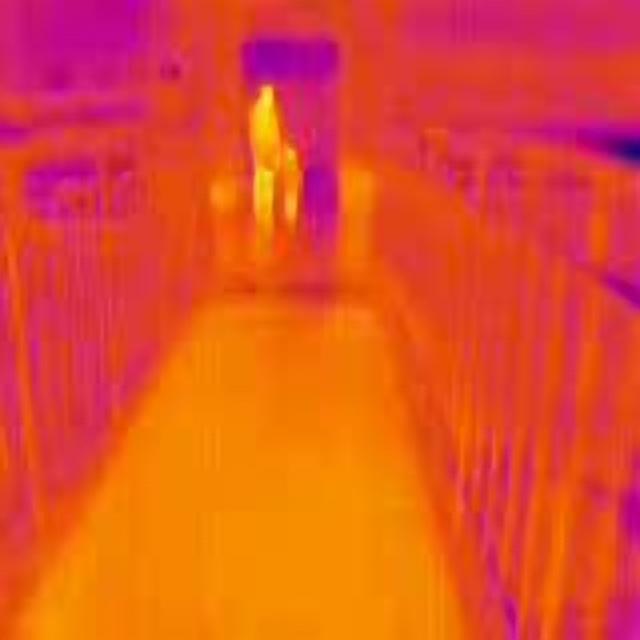
Detected objects:
label: person
label: person